The Sirens of Titan

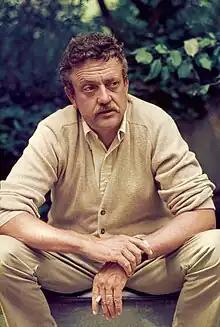
A 1965 photograph of Vonnegut by Bernard Gotfryd

Floyd C. Gale of "Galaxy Science Fiction" in 1961 rated "The Sirens of Titan" 4.5 stars out of five, stating that "The plot is tangled, intricate and tortuous" but "the book, though exasperating, is a joy of inventiveness". It was a finalist for the 1960 Hugo Award for Best Novel.